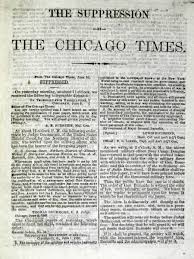
Label: paper